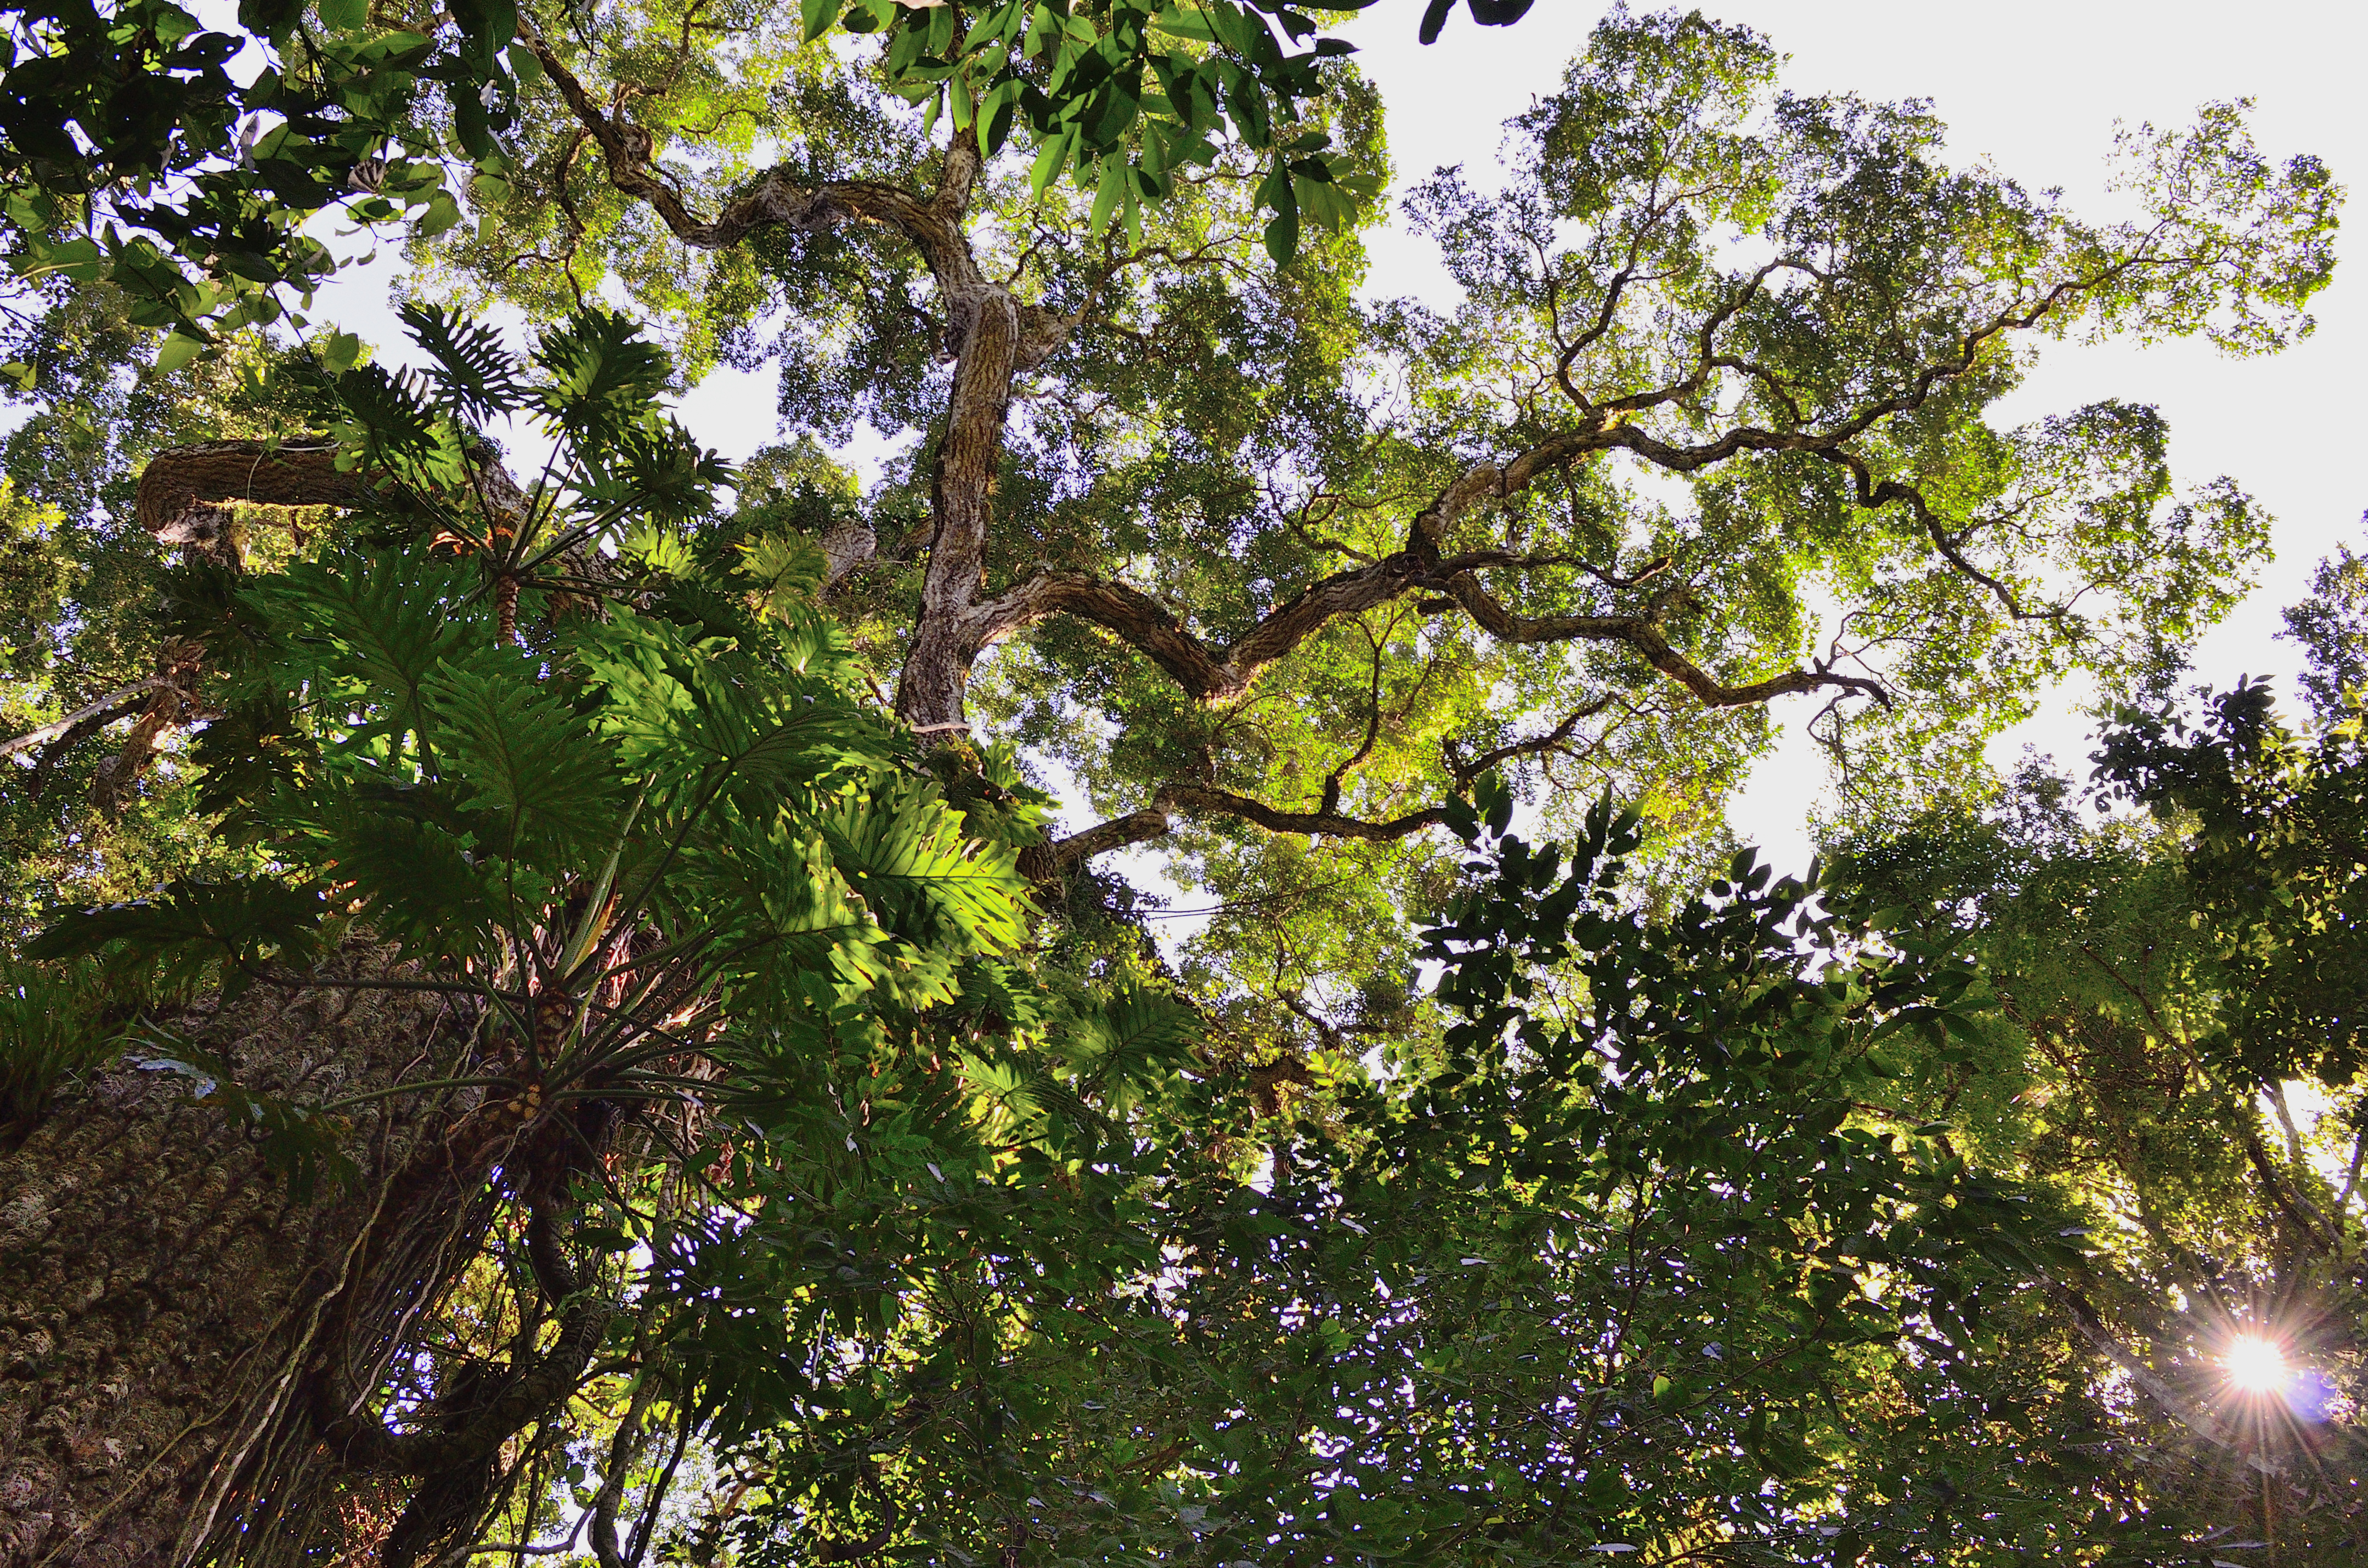
tree, nature, forest, branch, blossom, plant, sunlight, leaf, flower, green, autumn, botany, garden, flora, shrub, deciduous, naturaleza, argentina, verde, monte, woodland, misiones, selva, reserva, peroba, arauco, palmito, forestal, sanjorge, ecosistema, altoparana, palorosa, flowering plant, woody plant, land plant